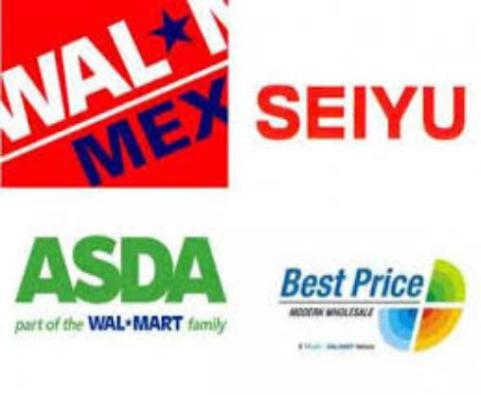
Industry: Necessities